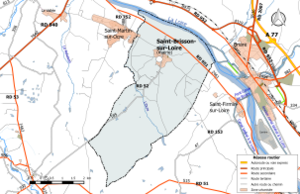
Carte du réseau routier de la commune de fr:Saint-Brisson-sur-Loire.
Saint-Brisson-sur-Loire est une commune française située dans le département du Loiret en région Centre-Val de Loire.